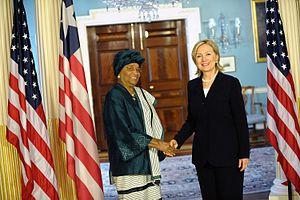
Ellen Johnson Sirleaf, née le 29 octobre 1938 à Monrovia, est une femme d'État libérienne, présidente de la République du 16 janvier 2006 au 22 janvier 2018.